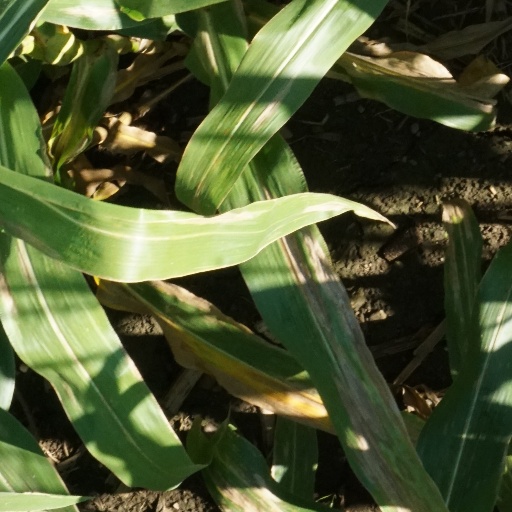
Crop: maize; corn